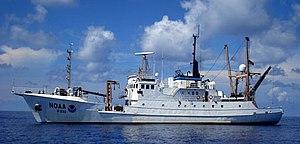
Le NOAAS Oregon II (R 332) est un navire de recherche halieutique de la flotte de la NOAA et plus spécifiquement du service de la National Marine Fisheries Service depuis 1977. Avant sa carrière à la NOAA, il avait été livré au Bureau de pêche commerciale de l'United States Fish and Wildlife Service commerciale en 1967 et a été transféré à la NOAA en 1970 et mis en service qu’en 1977.